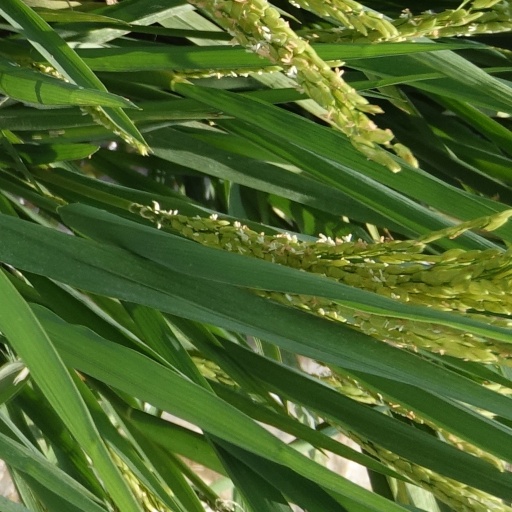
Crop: rice